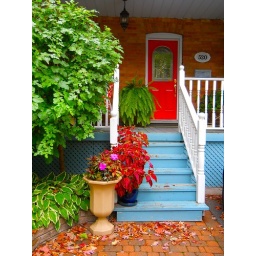
red door and blue steps in autumn